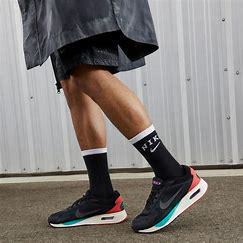
Brand: Nike
Model: Air Max Solo